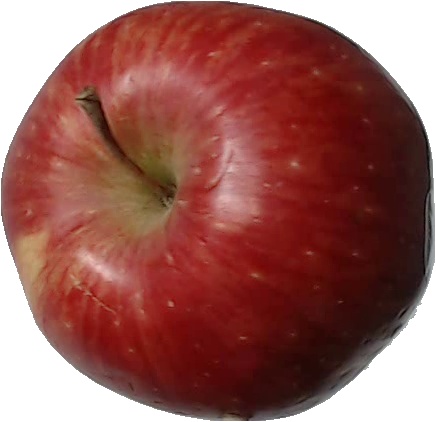
Label: apple_red_1